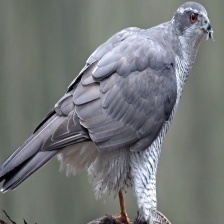
Species: NORTHERN GOSHAWK
Scientific name: ACCIPITER GENTILIS